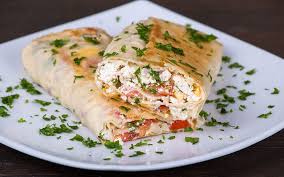
Yemek: borek